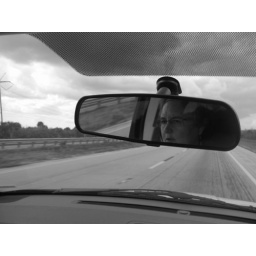
Kathy Goonan in the car mirror